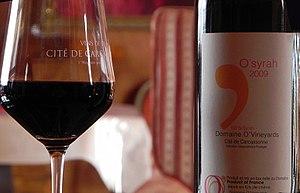
Verre et bouteille de l'IGP cité de Carcassonne
Un vin de pays était un vin correspondant à une dénomination vinicole française créée en 1968, à dessein de valoriser les importantes productions qui n'étaient concernées par aucune appellation d'origine. Le code rural et de la pêche maritime précisait que pour bénéficier de la mention « vin de pays », un vin devait répondre à des conditions de production, fixant, notamment, un rendement maximum, un titre alcoométrique minimum, des règles d'encépagement, la provenance des raisins servant à produire le vin et des règles analytiques strictes.
Le cité-de-carcassonne, appelé vin de pays de Cité de Carcassonne jusqu'en 2009, est un vin français d'indication géographique protégée de zone qui a vocation à labelliser, après dégustation, les vins ne pouvant postuler une appellation d'origine.